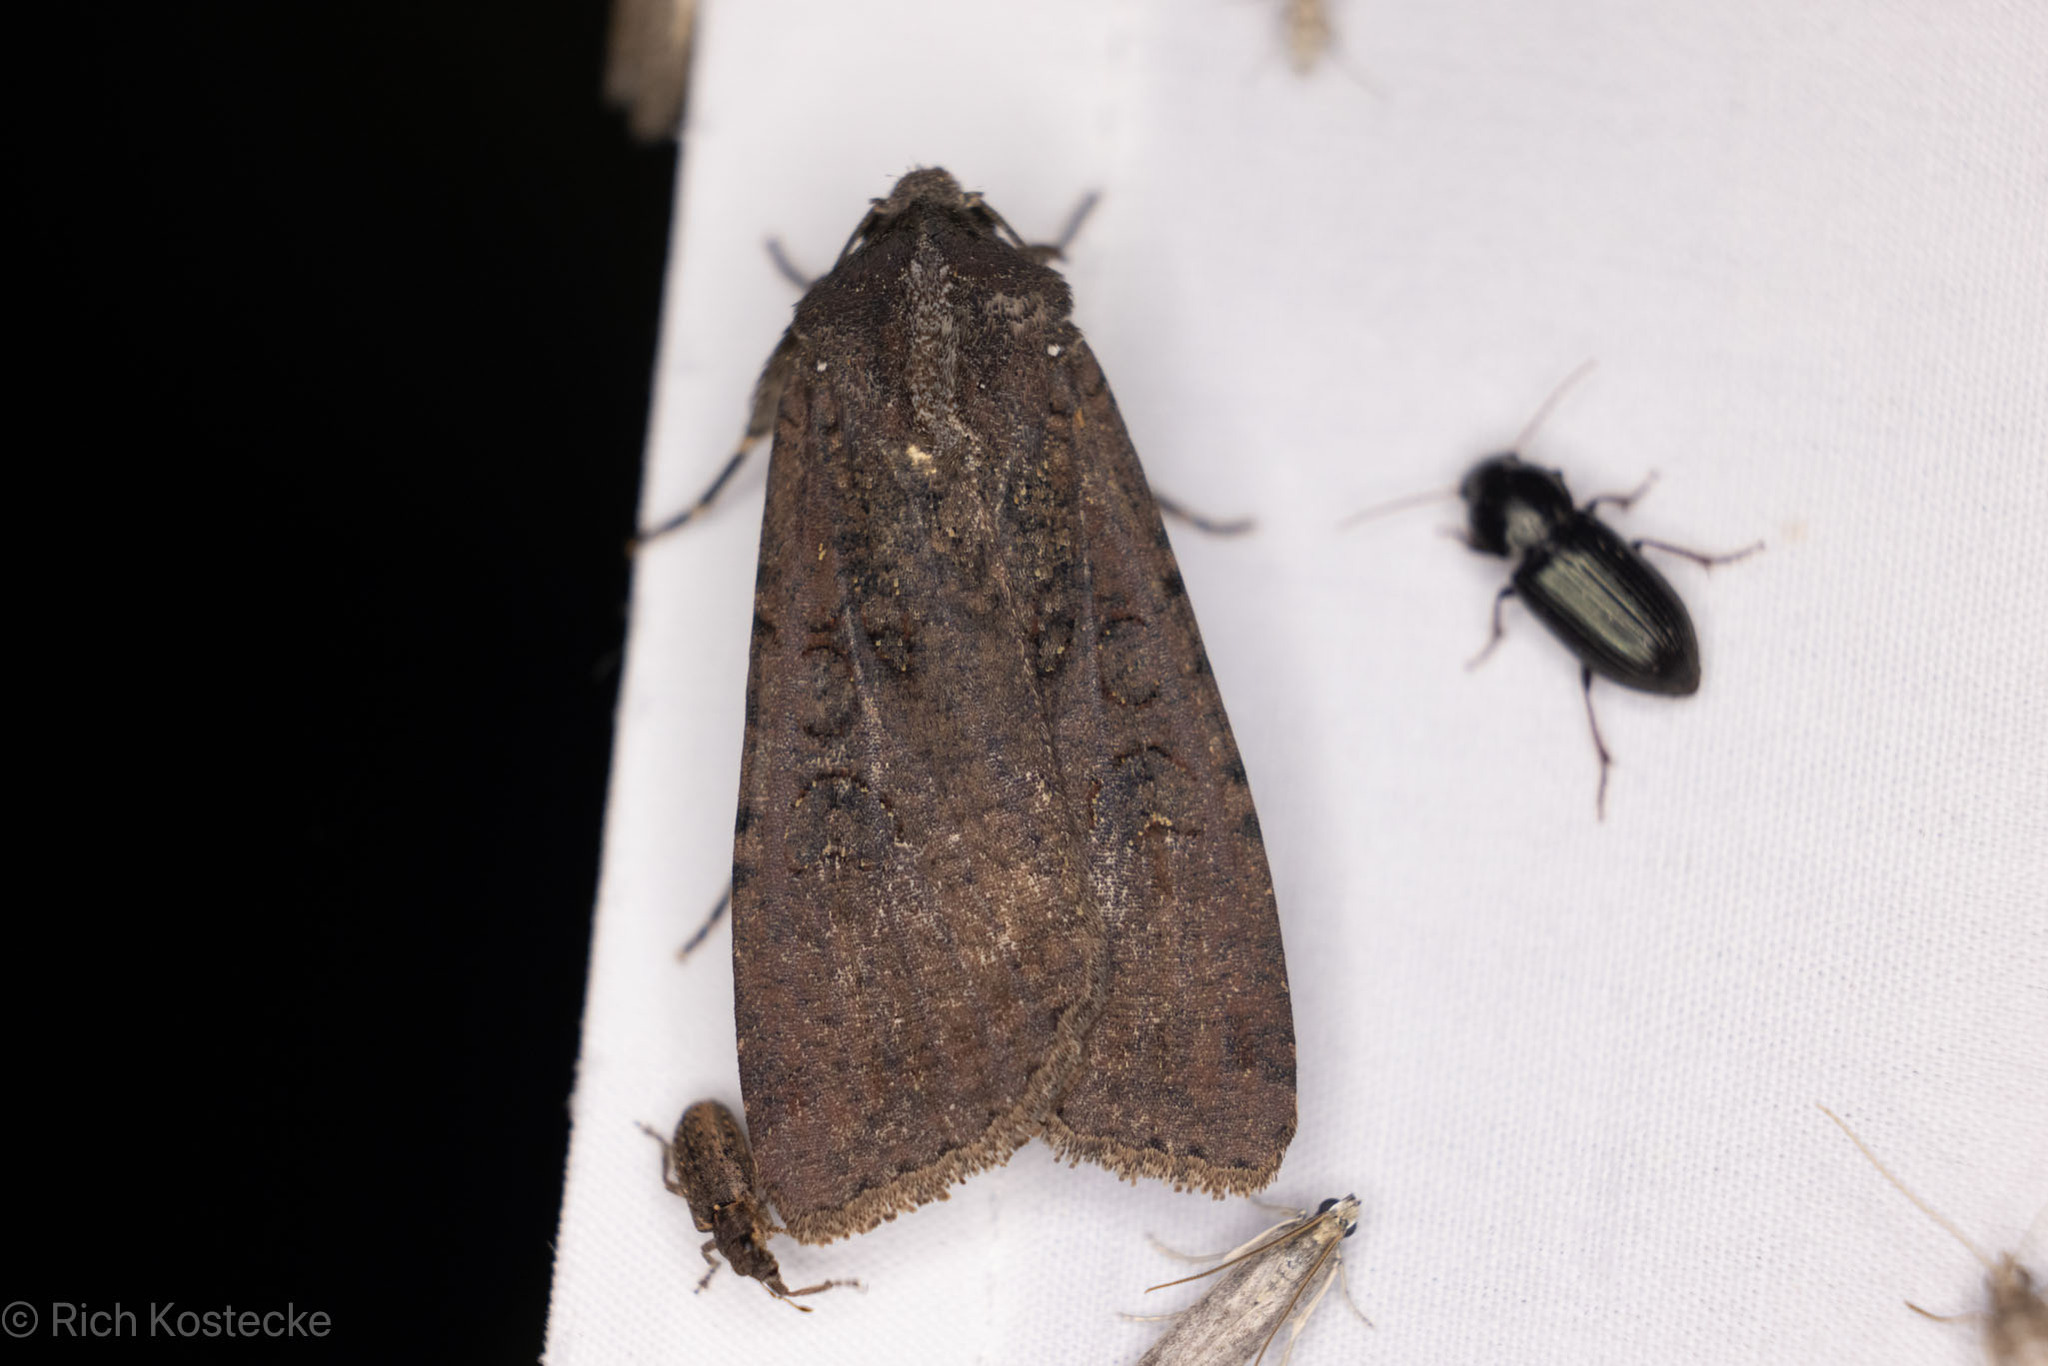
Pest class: cutworms